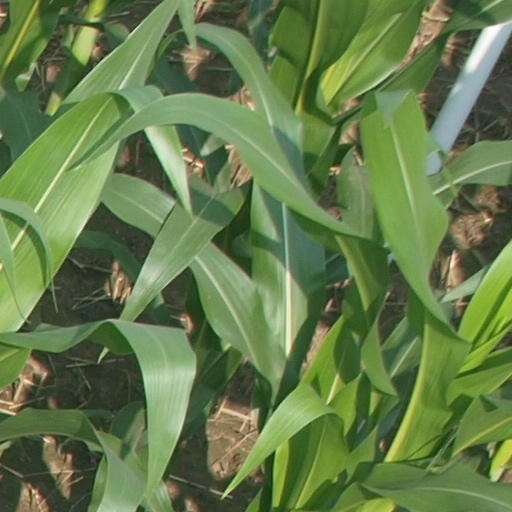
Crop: maize; corn